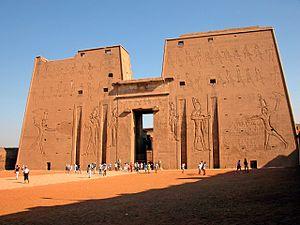
Une façade est la face extérieure d’un bâtiment ou un ensemble de faces que l’on voit globalement de l’extérieur suivant un axe perpendiculaire centré, avec un repère cardinal de position de l'observateur ou un repère de situation dans l'environnement immédiat.